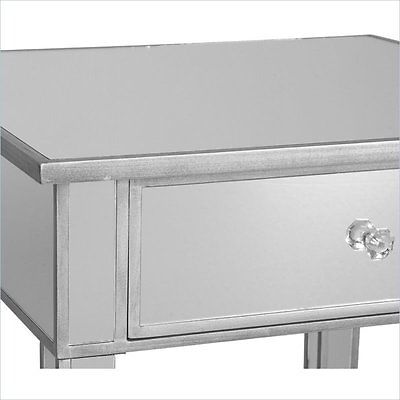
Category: table